La Epoca (Ladino newspaper)

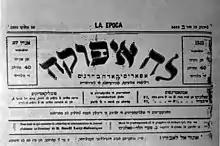
Cover page dated 1902

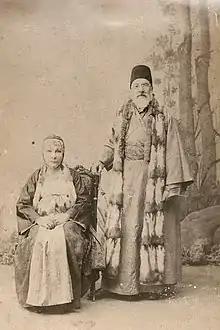
Saadi Levy and his second wife, Esther Florentin

La Epoca (Ladino: "The Era") was a Ladino language newspaper published between 1875 and 1911 in Thessaloniki⁩, Ottoman Empire. Published nearly for forty years it was the leading Ladino publication in the Empire and first Ladino newspaper in Thessaloniki.